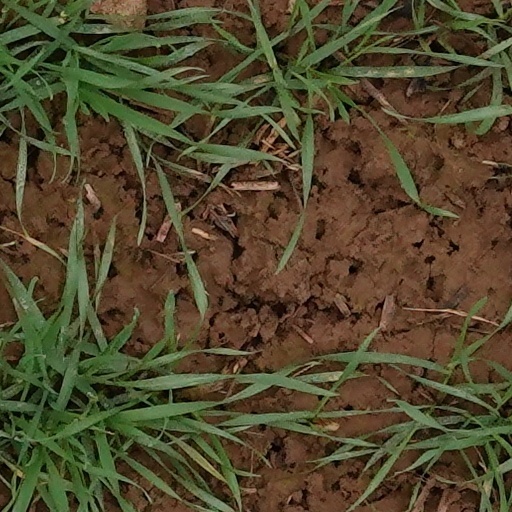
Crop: wheat